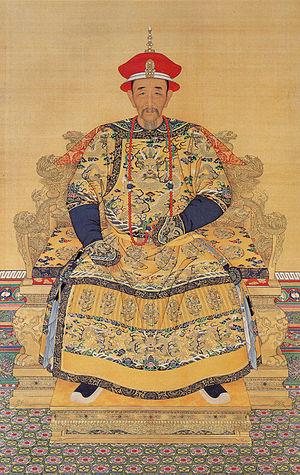
Chine impériale, Empire de Chine ou encore Empire chinois, sont des termes qui désignent dans son ensemble la période durant laquelle la Chine fut dirigée par un souverain portant le titre d'empereur de Chine. L'histoire de la Chine fait commencer la période impériale à l'an -2205 environ, avec la dynastie Xia. Mais ce n'est qu'avec la dynastie Qin que la Chine connaît un pouvoir centralisé fort, le règne de Qin Shi Huangdi — considéré comme le « premier empereur » — mettant fin à des siècles de féodalisme.
La dynastie Qing, d'origine mandchoue, est la dernière dynastie impériale à avoir régné sur la Chine, de 1644 à 1912. Elle a succédé à la dernière dynastie ethniquement chinoise, la dynastie Ming. En rébellion ouverte contre les Ming dès 1616, les Mandchous prirent progressivement le pouvoir dans l'ensemble de la Chine, prenant Pékin en 1644 et instaurant un nouveau régime politique, l'empire du Grand Qing. La Chine ne fut totalement sous leur autorité qu'en 1683.